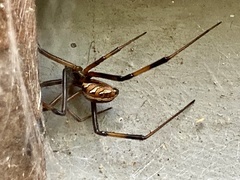
Species: Lactrodectus_hesperus